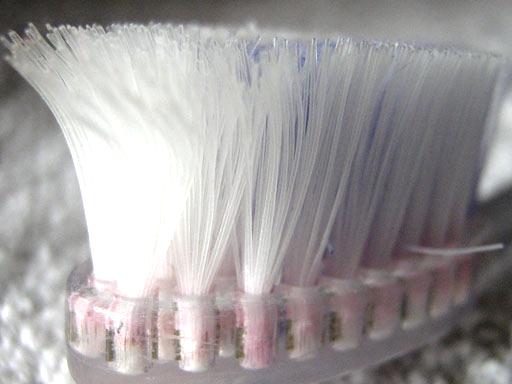
Material: plastic